Fernando de Noronha

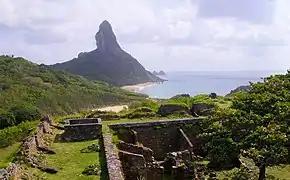
Fort of Nossa Senhora dos Remédios

In July 1719, the Welsh pirate Bartholomew Roberts, also known as "Black Bart," was present on the island for a total of nine weeks, before heading off in search of Portuguese ships in the West Indies.